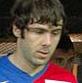
Age: 25